John Major

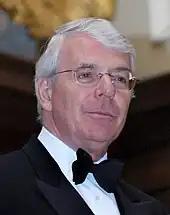
Major at The Hist in Dublin, 2007

On 10 March 1992, Chancellor of the Exchequer Norman Lamont delivered his budget speech to the House of Commons, which included tax cuts widely perceived to achieve votes at the forthcoming general election. The next day, as universally expected, Major called an election for 9 April. To the surprise of many pollsters, the Conservatives won a majority on the 9 April election, with 336 seats, and earning 41.9% of the vote. With a high turnout, the Conservatives earned over 14 million votes which remains a record in any UK general election. This was the Conservatives' fourth consecutive election victory. Neil Kinnock was replaced by John Smith as Labour leader and Leader of the Opposition in 1992.